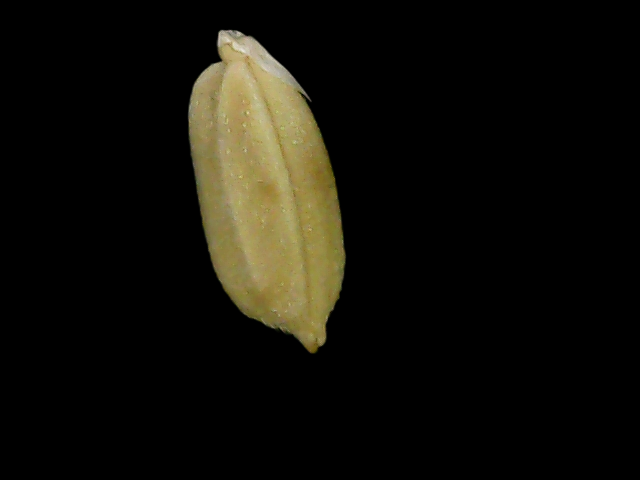
Rice variety: Bd76